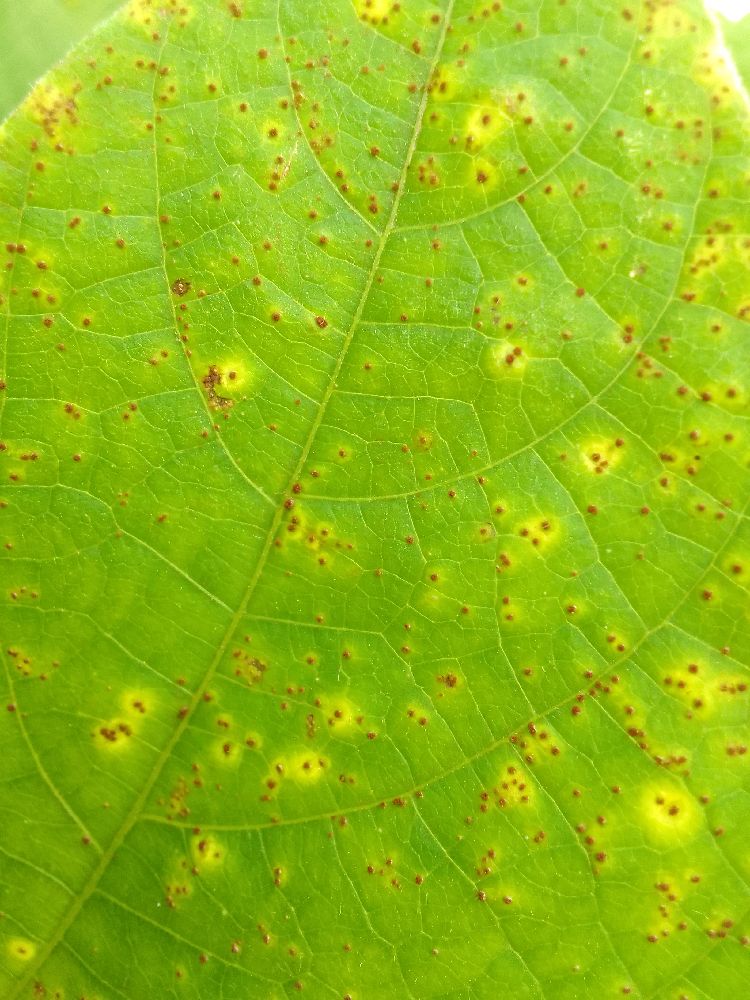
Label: rust